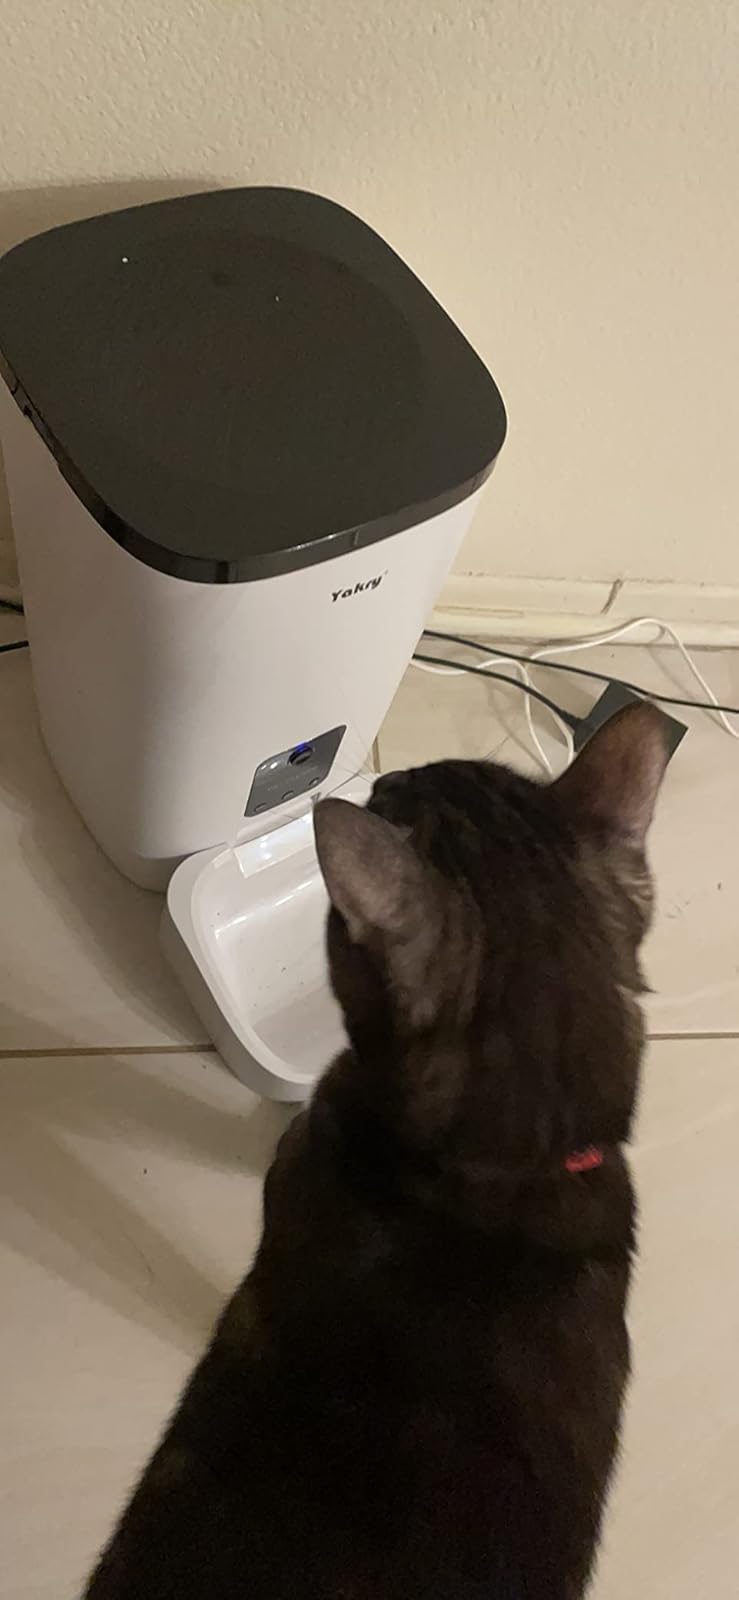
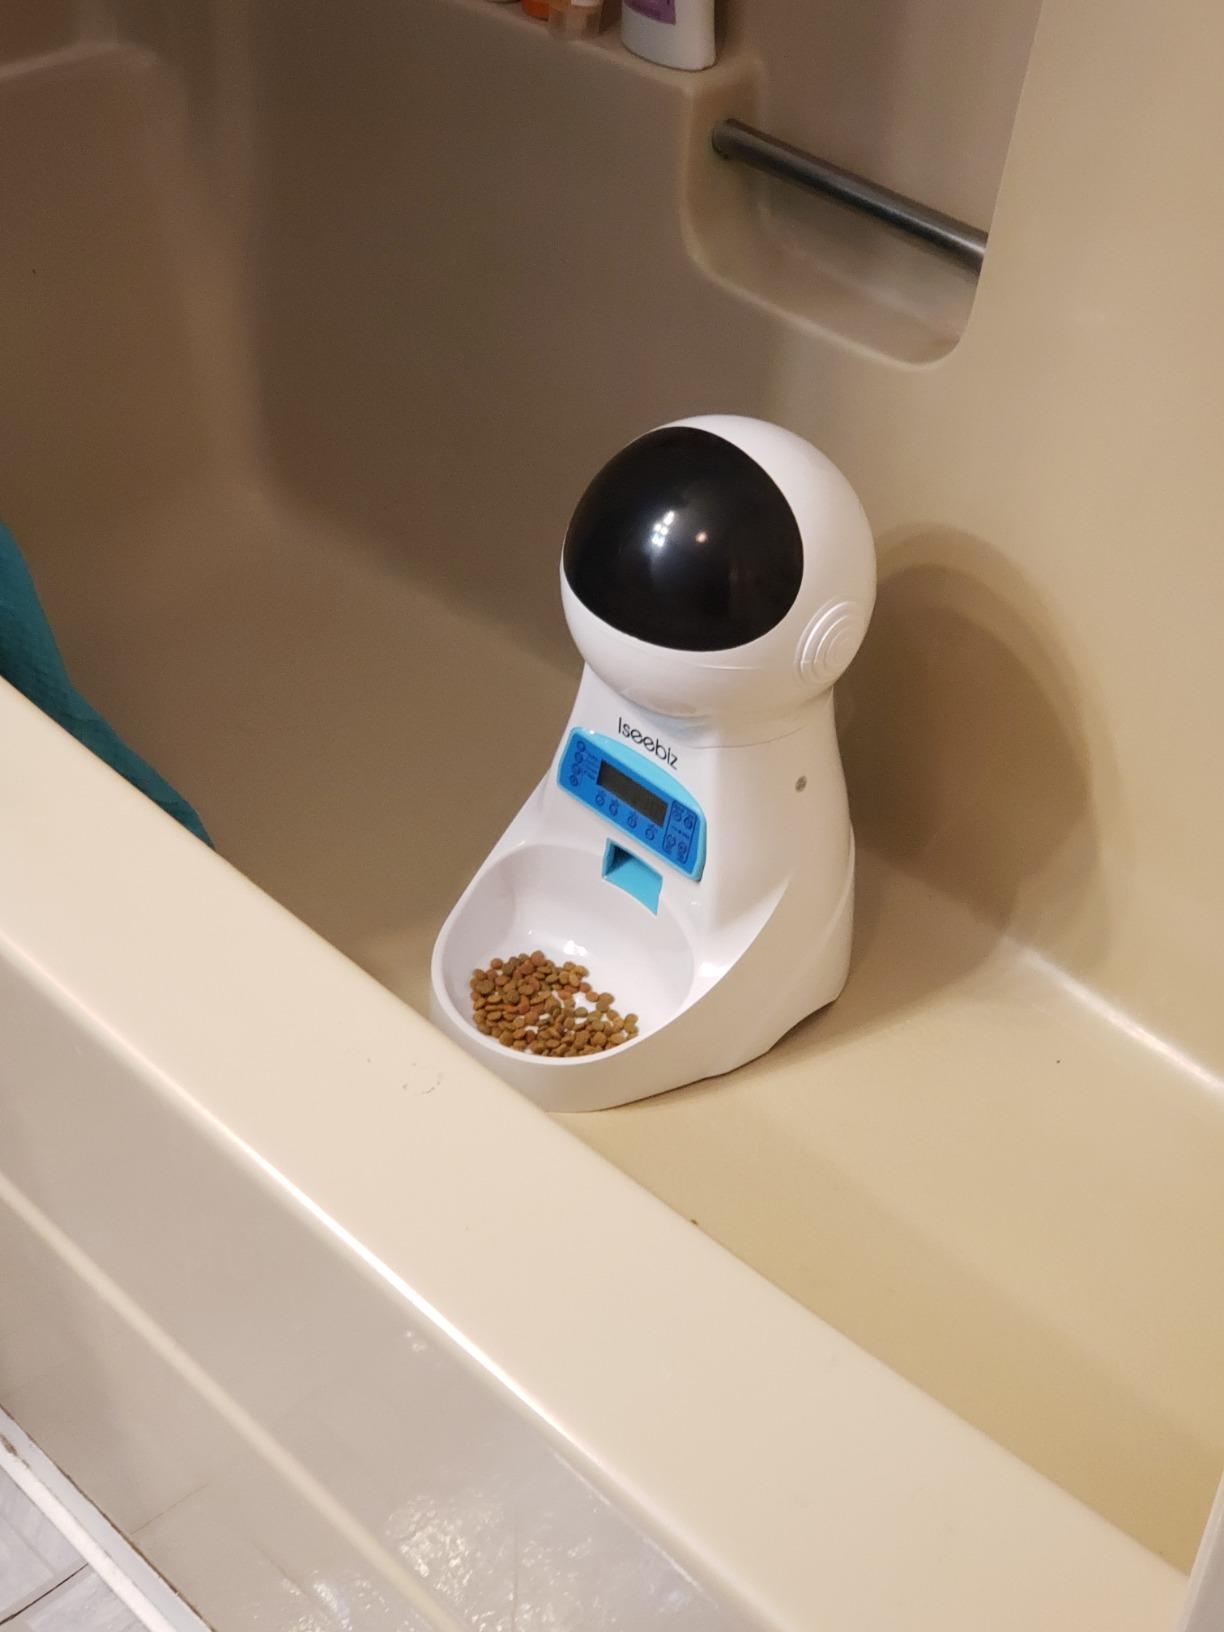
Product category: items_feeder
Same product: no